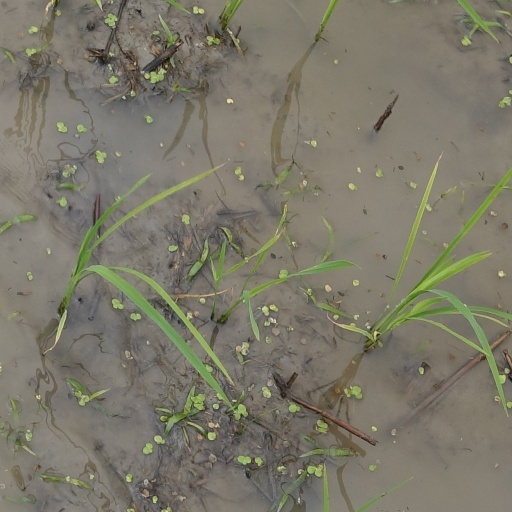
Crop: rice